Llanidloes and Newtown Railway

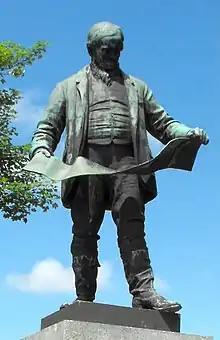
Statue of David Davies at Llandinam

At the end of the eighteenth century, the local industry of Mid Wales was already fairly well provided with canals, although the mountainous terrain made their engineering difficult. After 1830 attention was being given to railway communication with Ireland and a royal commission was established in 1836 to enquire into the matter. Charles Blacker Vignoles reported in 1837 on his recommended route to reach Dublin, which was to use a natural harbour at Porthdinllaen on the north coast of the Llŷn Peninsula. Vignoles proposed a railway route to Porthdinllaen from Shrewsbury via Oswestry, Chirk, Bala, Barmouth, Harlech, and Pwllheli, although a route similar to the present Chester – Holyhead route was considered, and rejected.